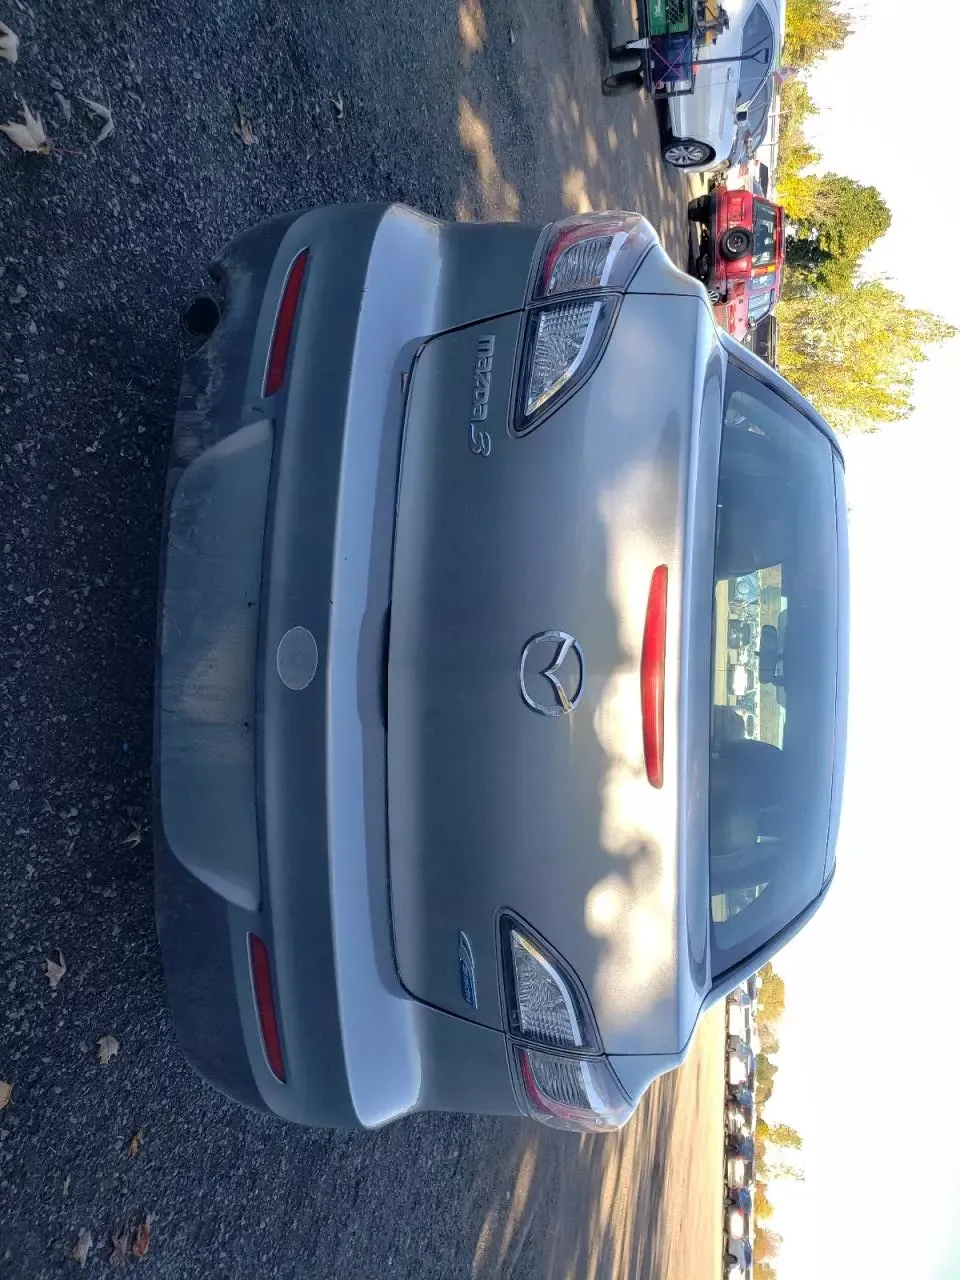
Aucun dommage détecté.
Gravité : aucun